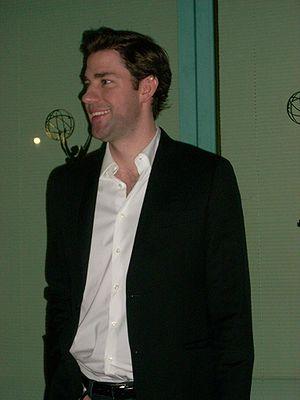
John Krasinski est un acteur, réalisateur, producteur et scénariste américain, né le 20 octobre 1979 à Newton dans le Massachusetts aux États-Unis.